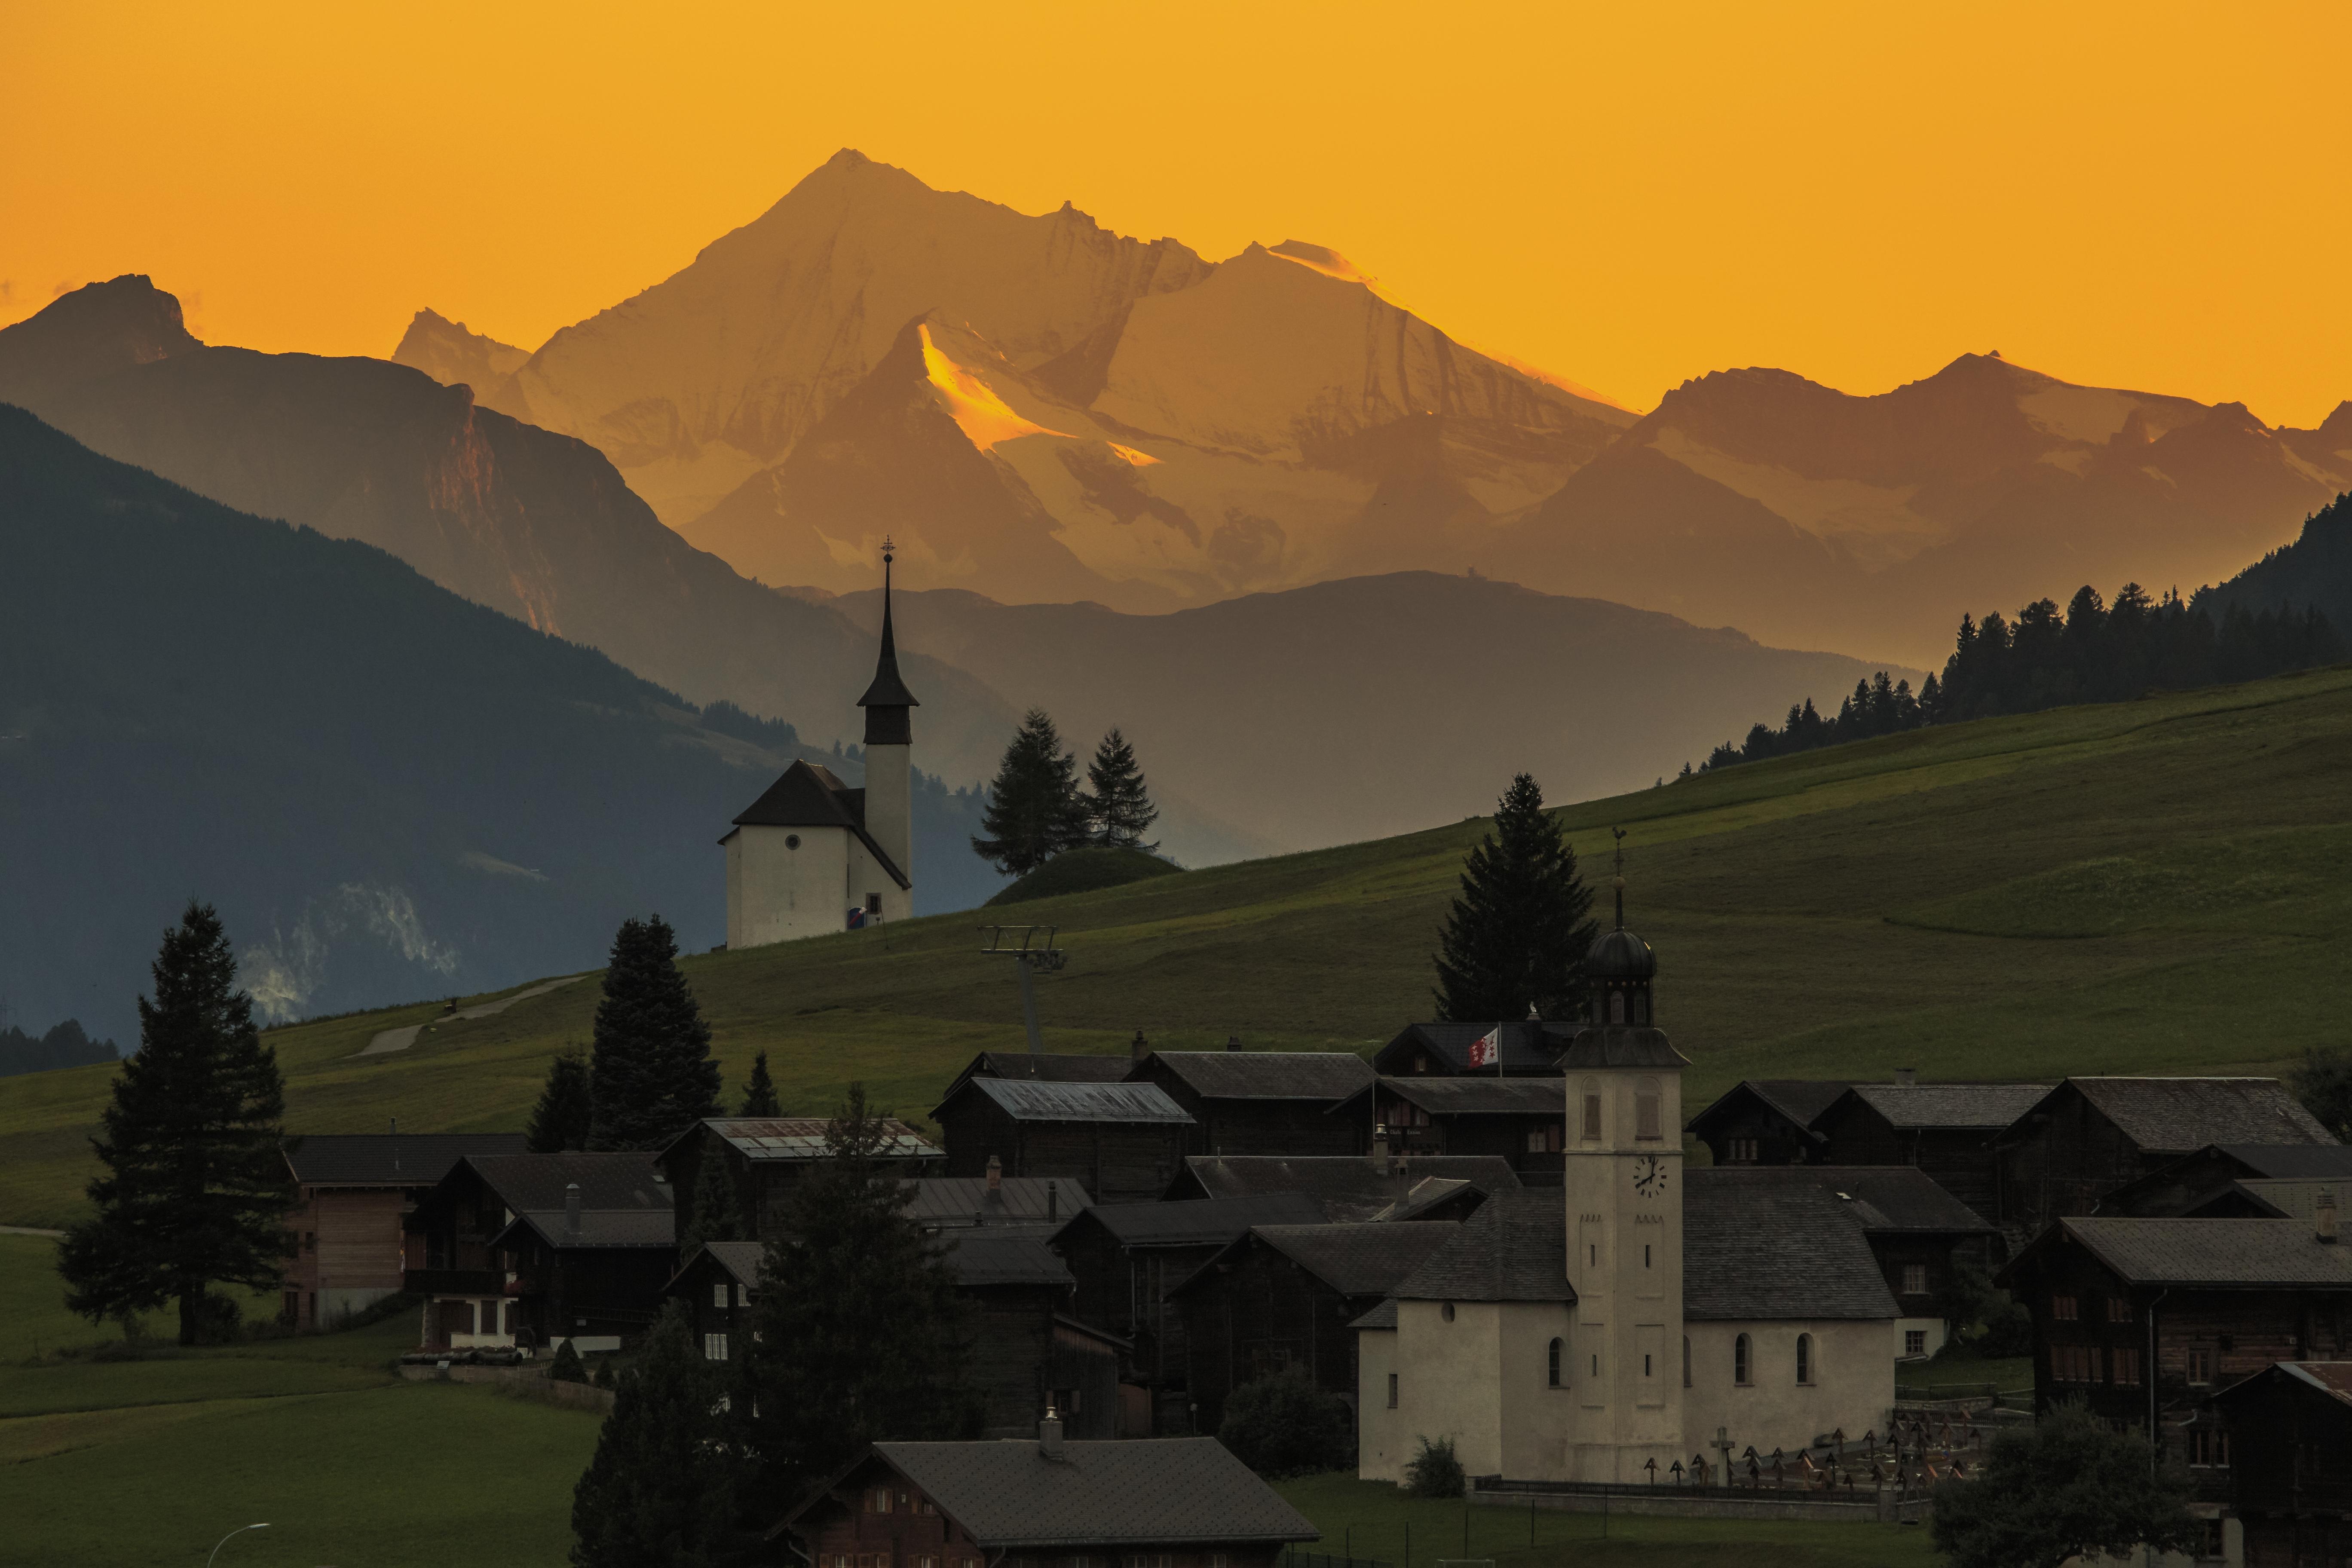
landscape, mountain, sunrise, sunset, morning, hill, town, dawn, valley, mountain range, dusk, europe, terrain, plain, alps, plateau, schweiz, switzerland, 6d, sonnenuntergang, law, screenshot, goms, the mountains, atmospheric phenomenon, mountainous landforms, gluringen, natour, is outside